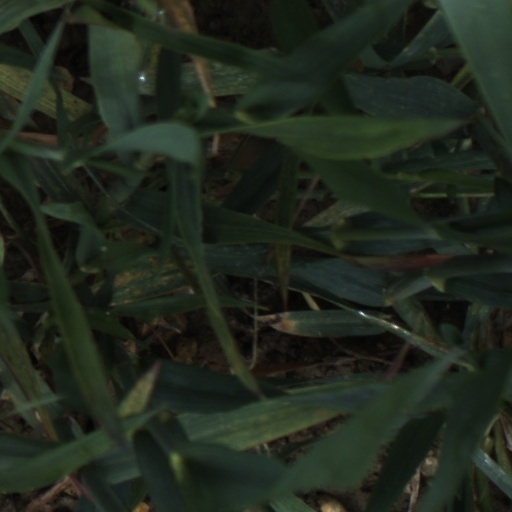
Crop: wheat